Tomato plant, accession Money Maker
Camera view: horizontal (90 deg, fisheye); turntable rotation: 30 degrees
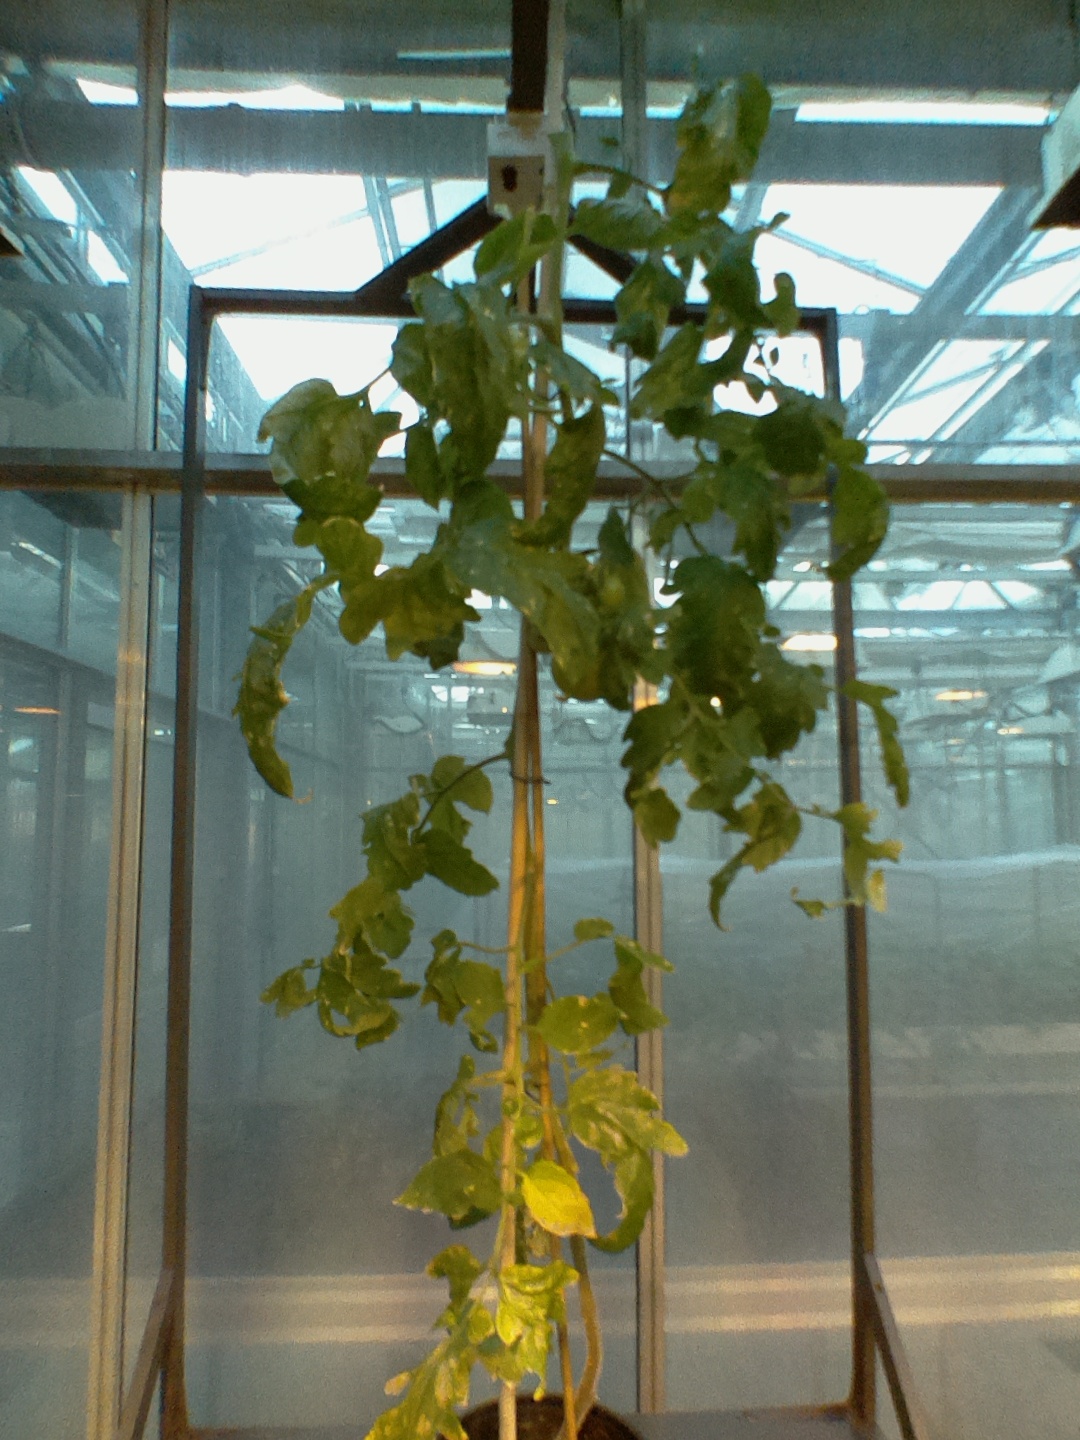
BBCH growth stage 79: 90% -100% of final fruit size